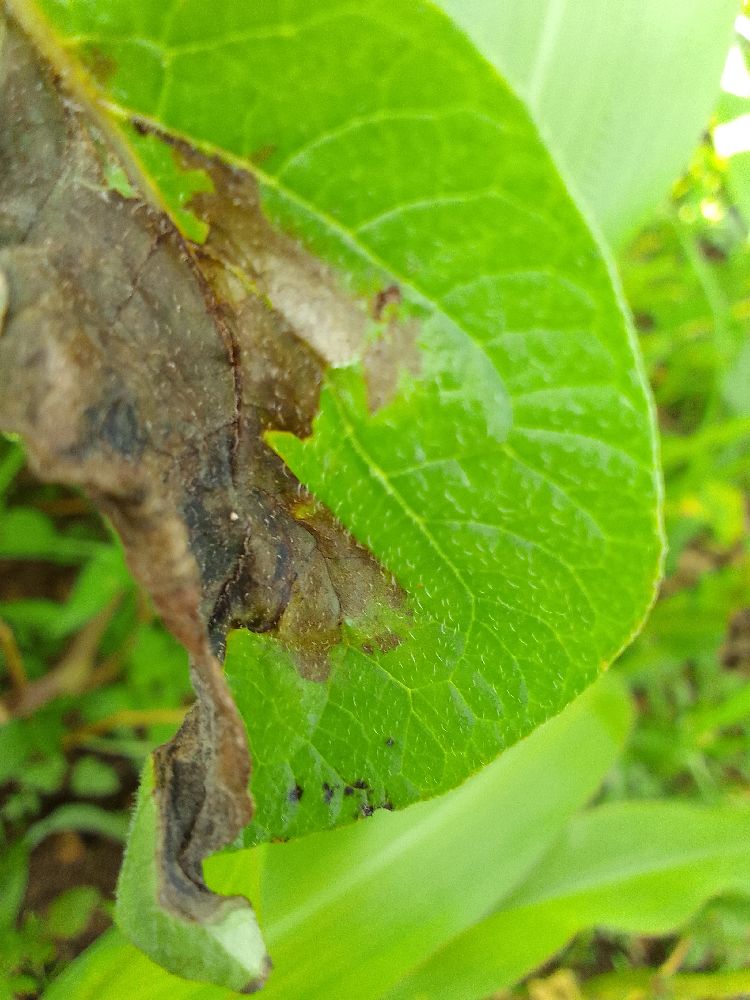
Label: Late blight